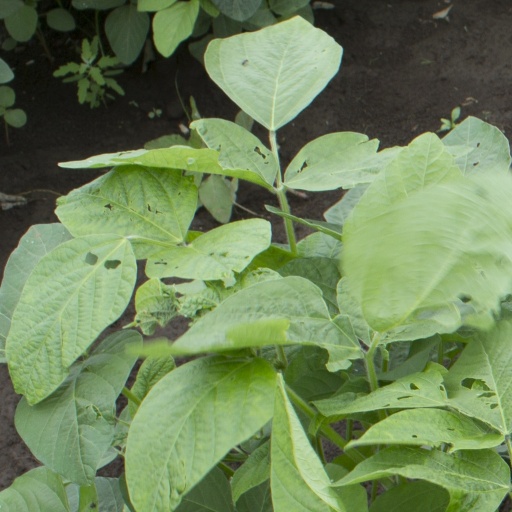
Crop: soybean